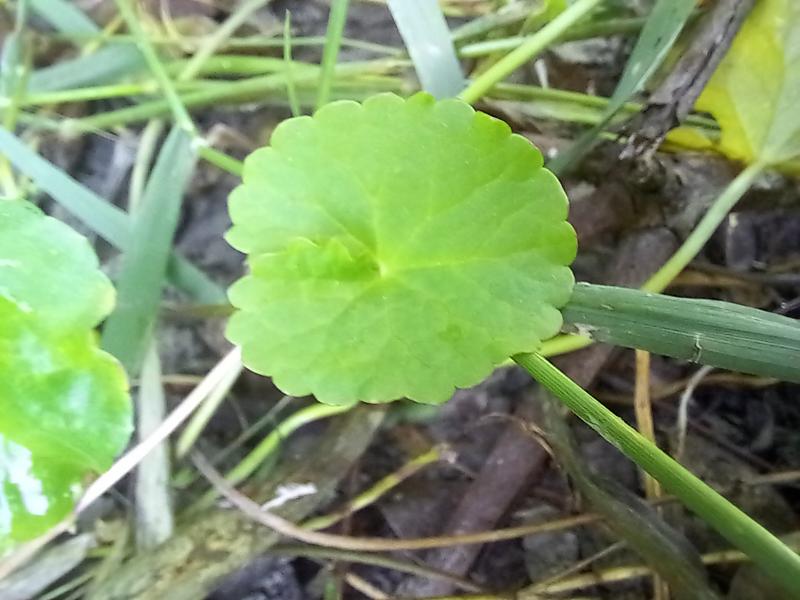
Weed species: Centella asiatica